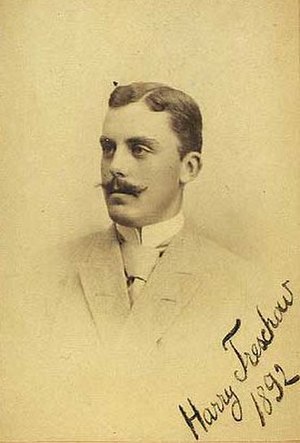
Harry Treschow
Foto: Hansen & Weller 1892
Georg Harry Ryan Treschow var en dansk diplomat og godsejer.